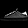
Label: Sneaker